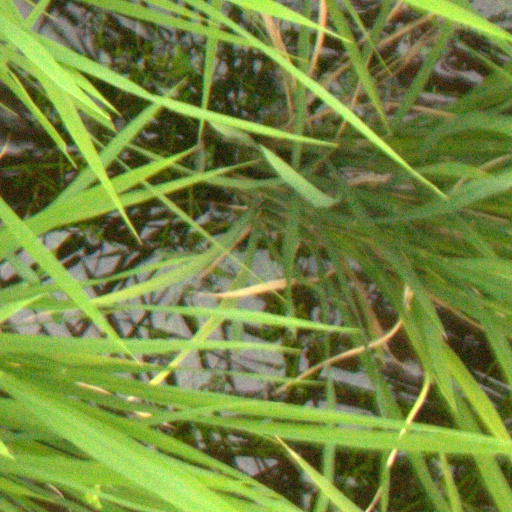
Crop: rice